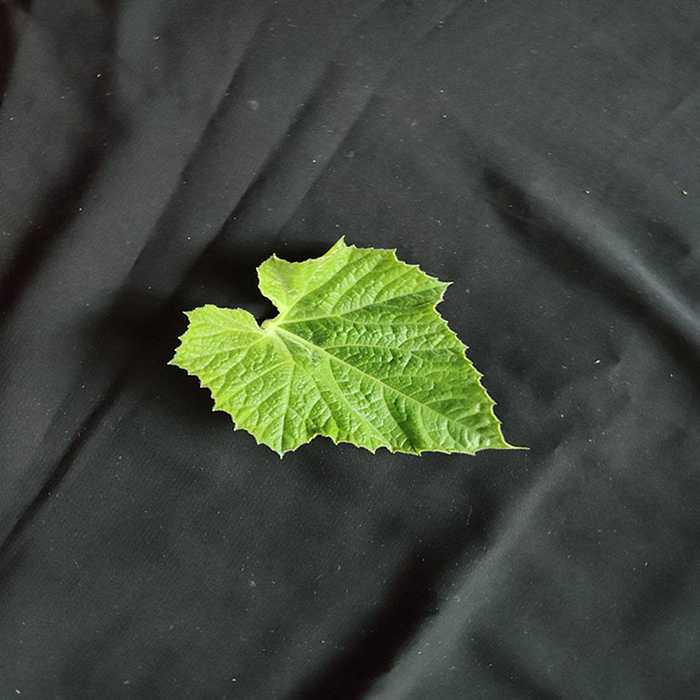
Plant: Bottle gourd
Label: Fresh leaf